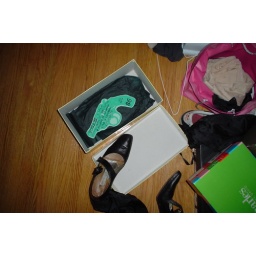
what you can find in a shoe box